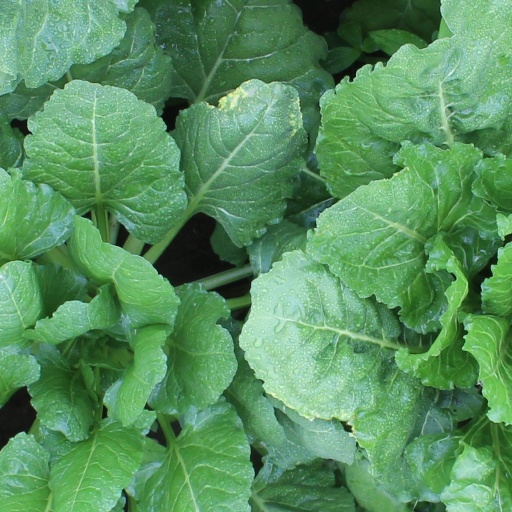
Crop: sugar beet